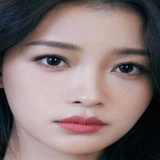
diễn viên Tôn Di